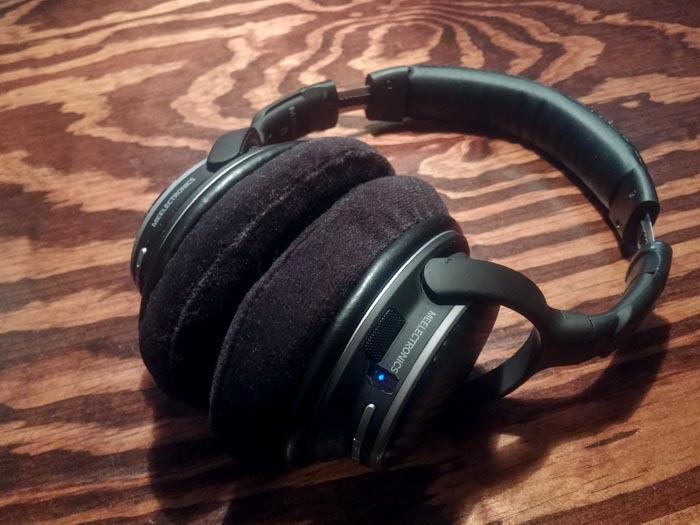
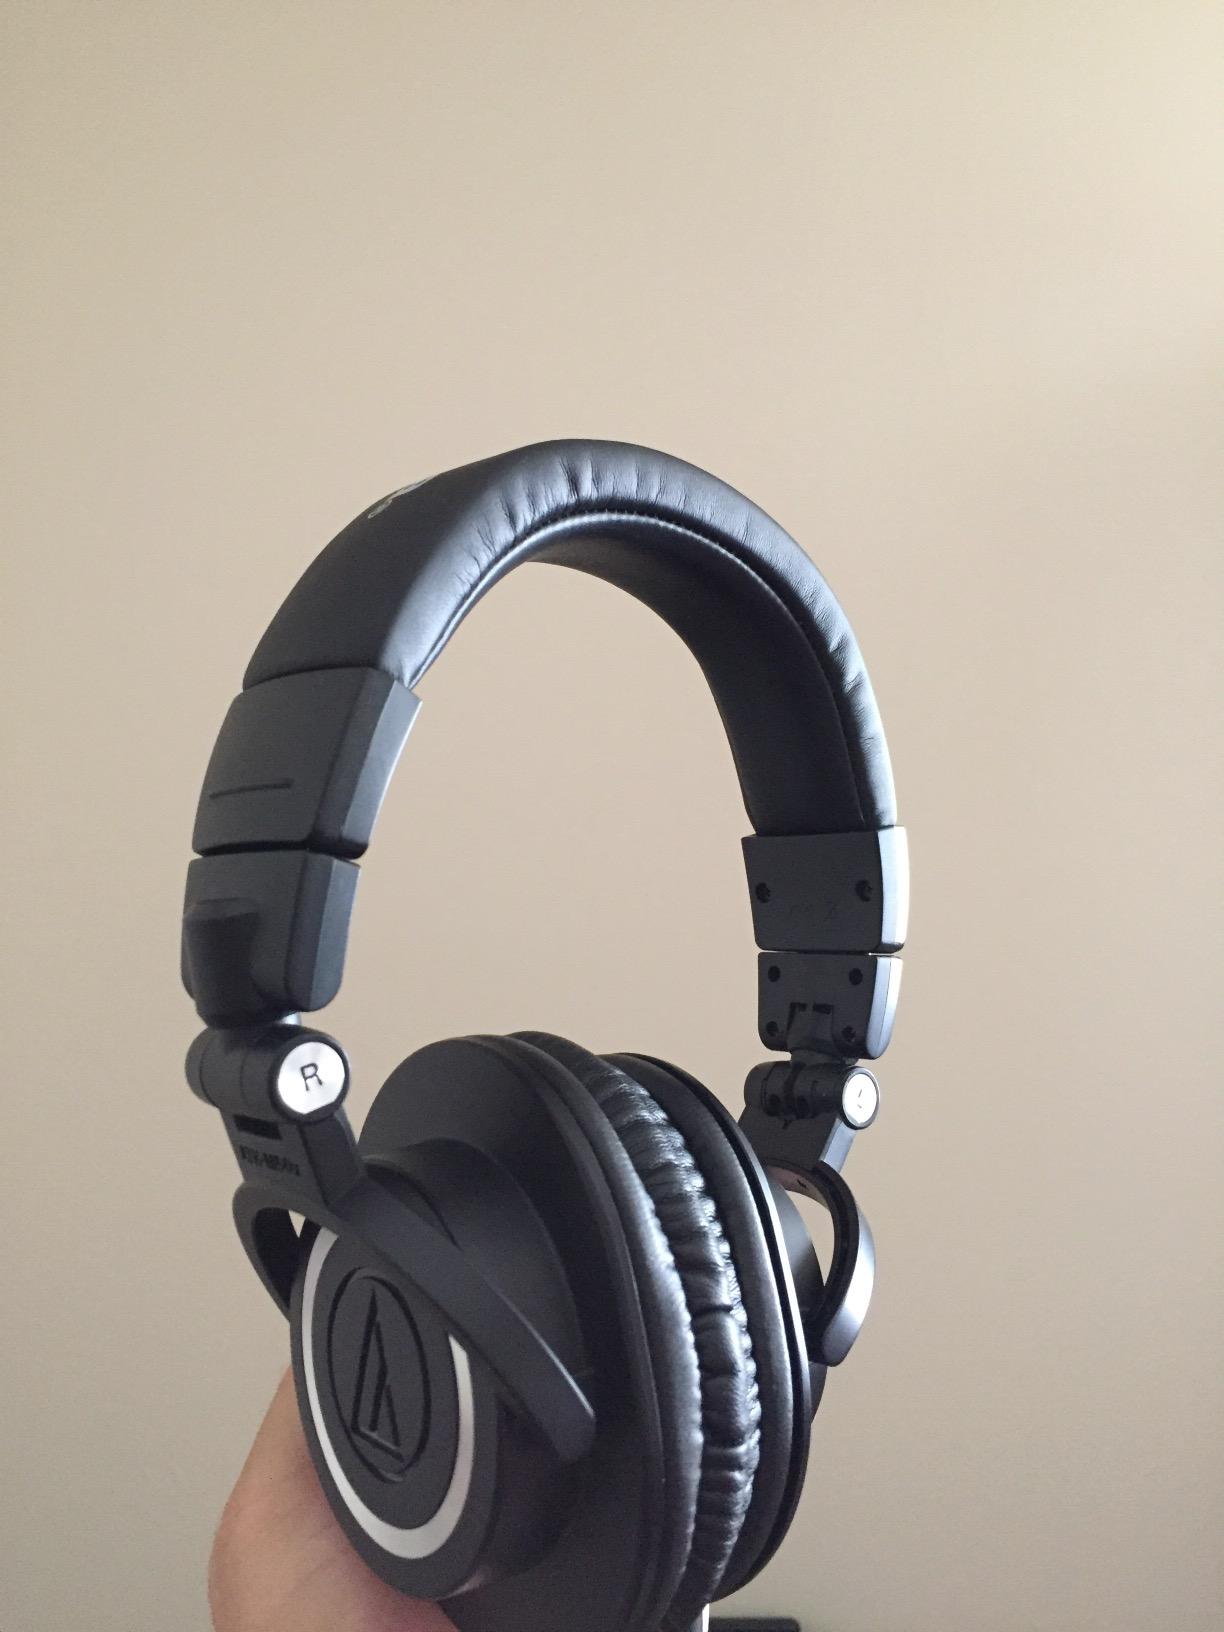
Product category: headphones
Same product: no